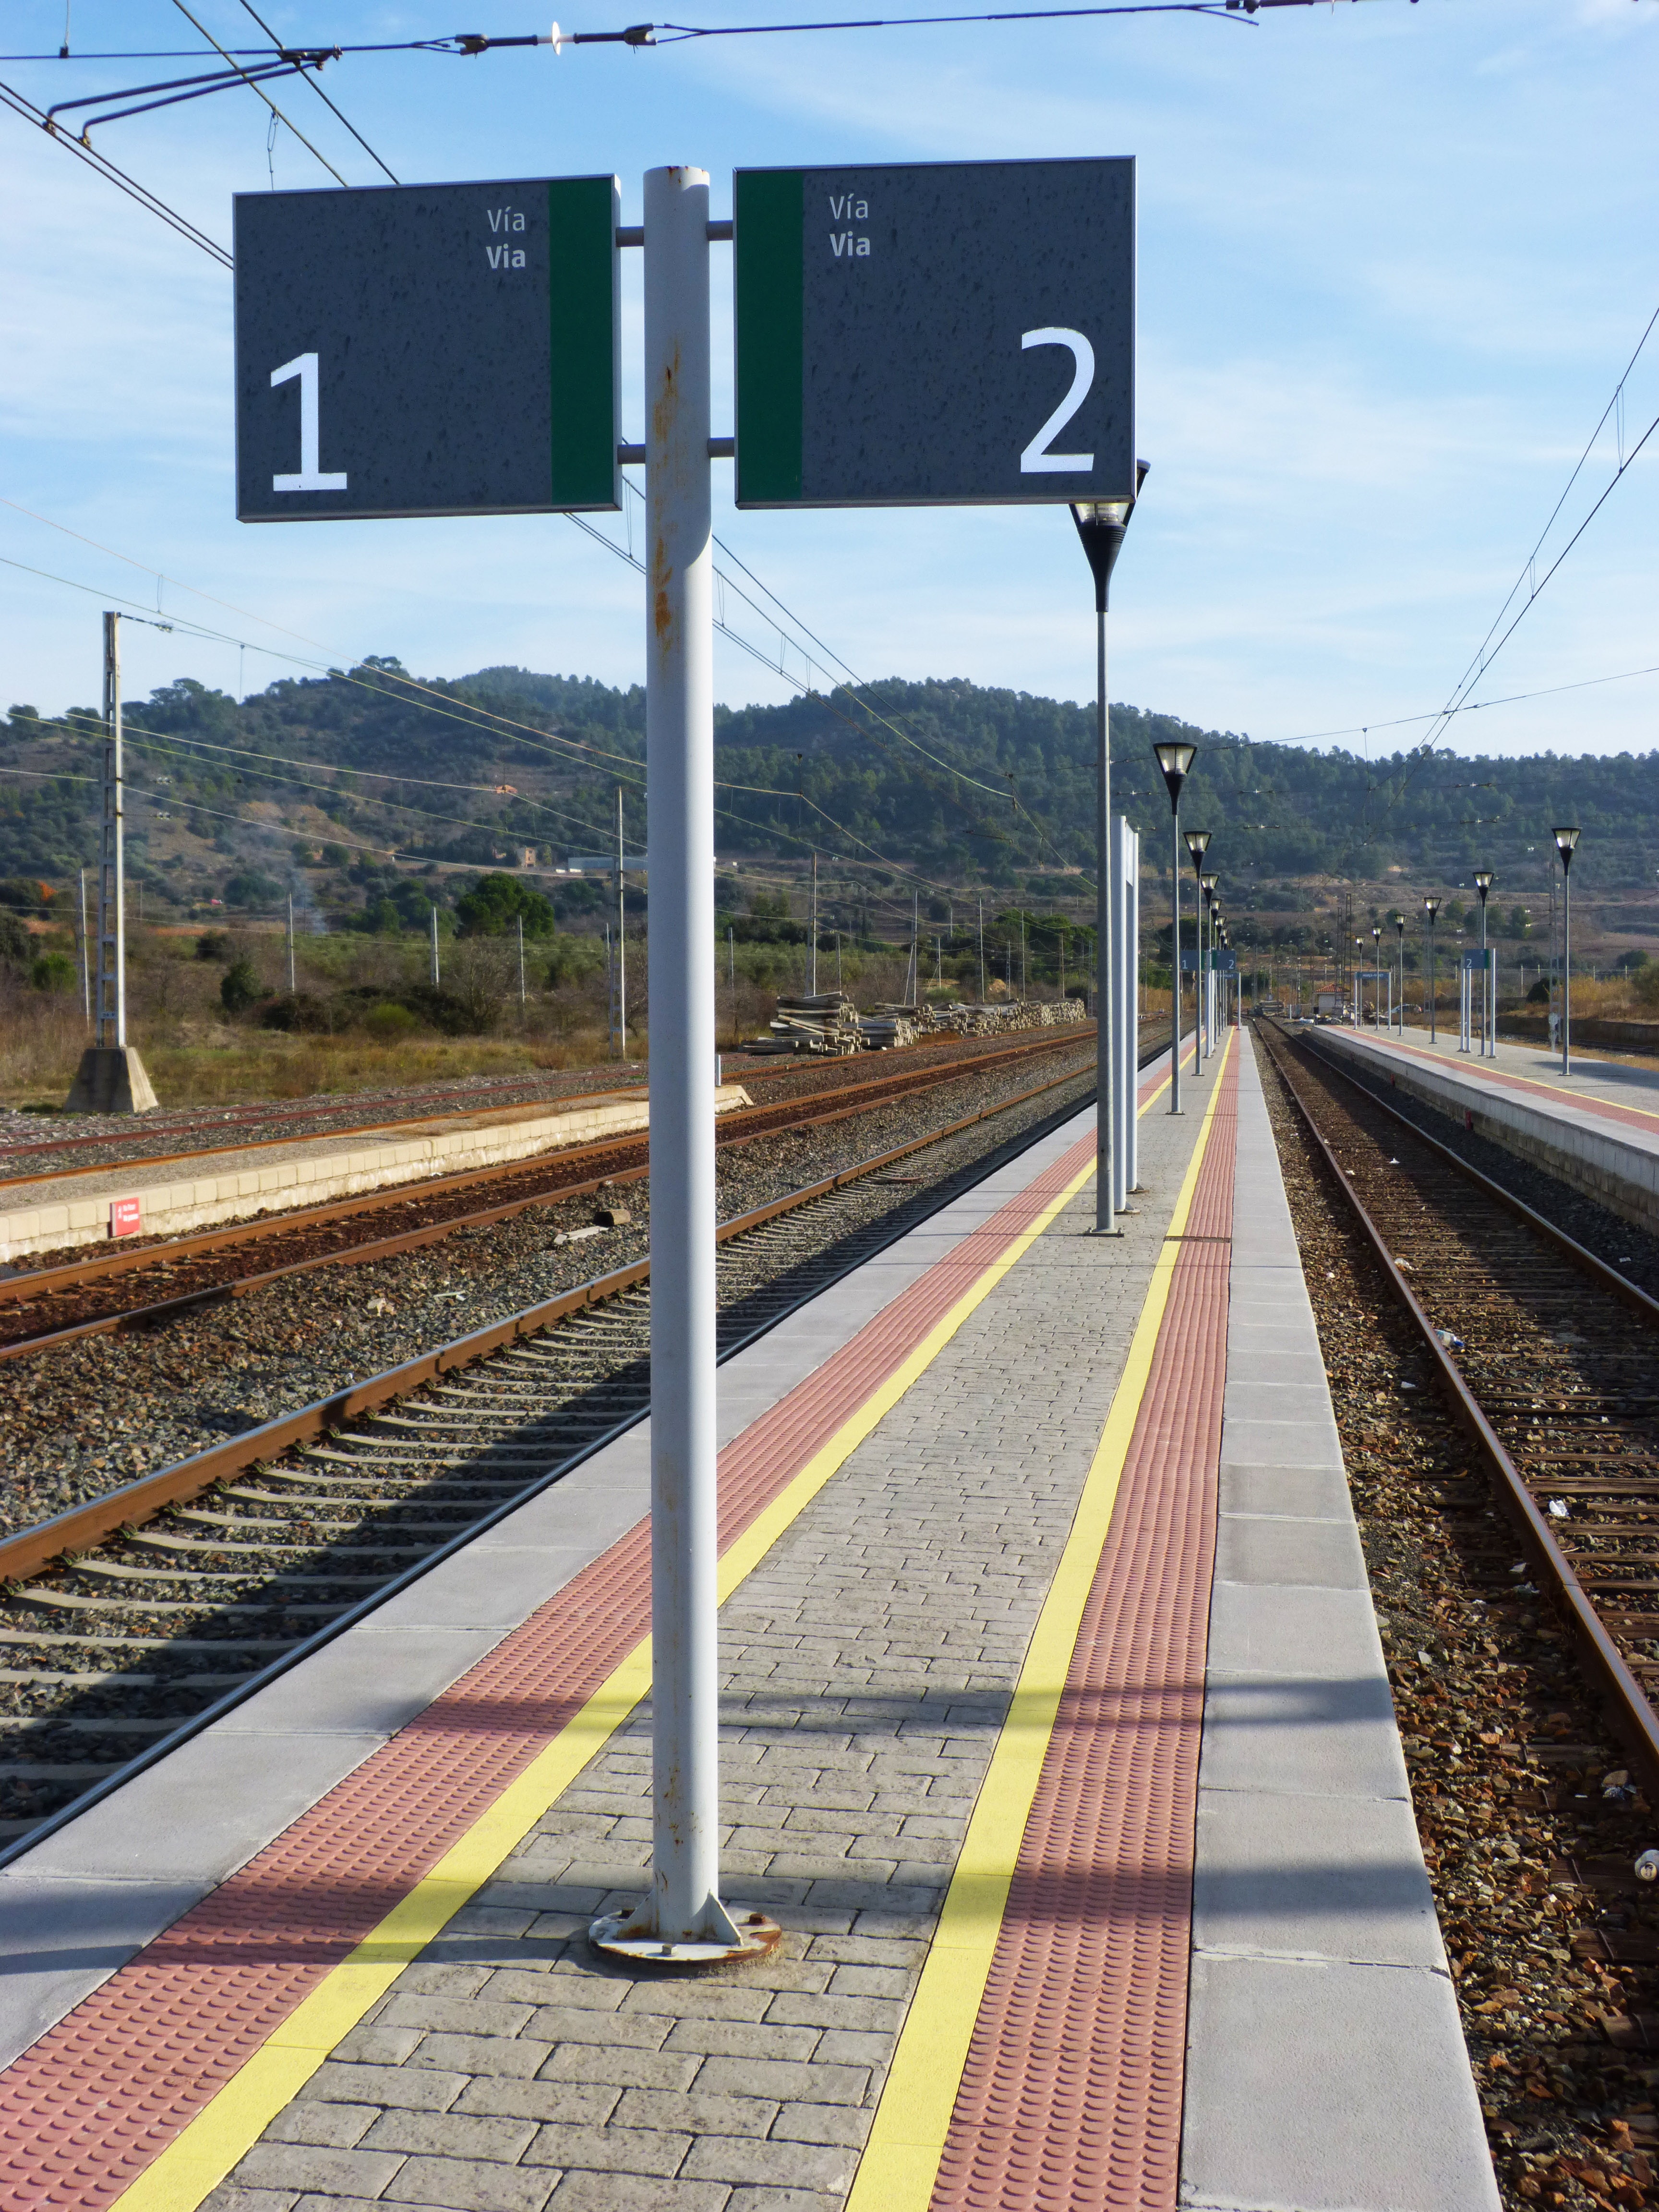
track, railway, highway, train, walkway, transport, line, vehicle, station, train station, platform, lane, public transport, via, rail transport, residential area